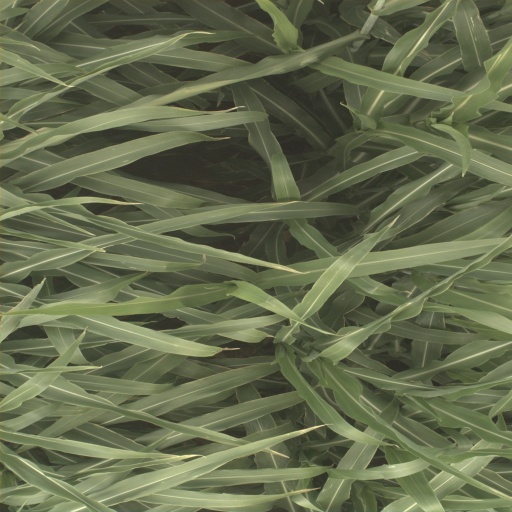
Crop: sorghum